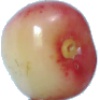
Label: Cherry Rainier 1